Jack Lopresti

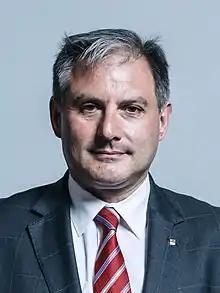
Official portrait, 2017

Giacomo "Jack" Lopresti (born 23 August 1969) is a British Conservative Party politician. He was the Member of Parliament (MP) for Filton and Bradley Stoke from the 2010 general election until 2024. Lopresti was appointed Deputy Chairman of the Conservative Party in February 2023.